Textiles of Mexico

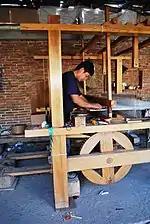
Man working on treadle loom in Teotitlan del Valle, Oaxaca

Two types of looms are employed in the making are handcrafted fabrics, the pre-Hispanic backstrap loom and the introduced European foot pedal loom. Traditionally, weaving, especially on the backstrap loom, was considered to be women's work. Women still produce items such as kitchen cloths, tablecloths, carrying bags and ornamental items with traditional designs. Although considered primitive, the backstrap loom is versatile and allows for different techniques and combinations of techniques, some of which can be very complicated. It allows for the combining of different fibers such as cotton with wool or silk. Designs are woven into the cloth on this loom by changing thread colors and/or by adding items such as shells or other matter into the finished product. The backstrap loom is most prevalent in the south of the country.